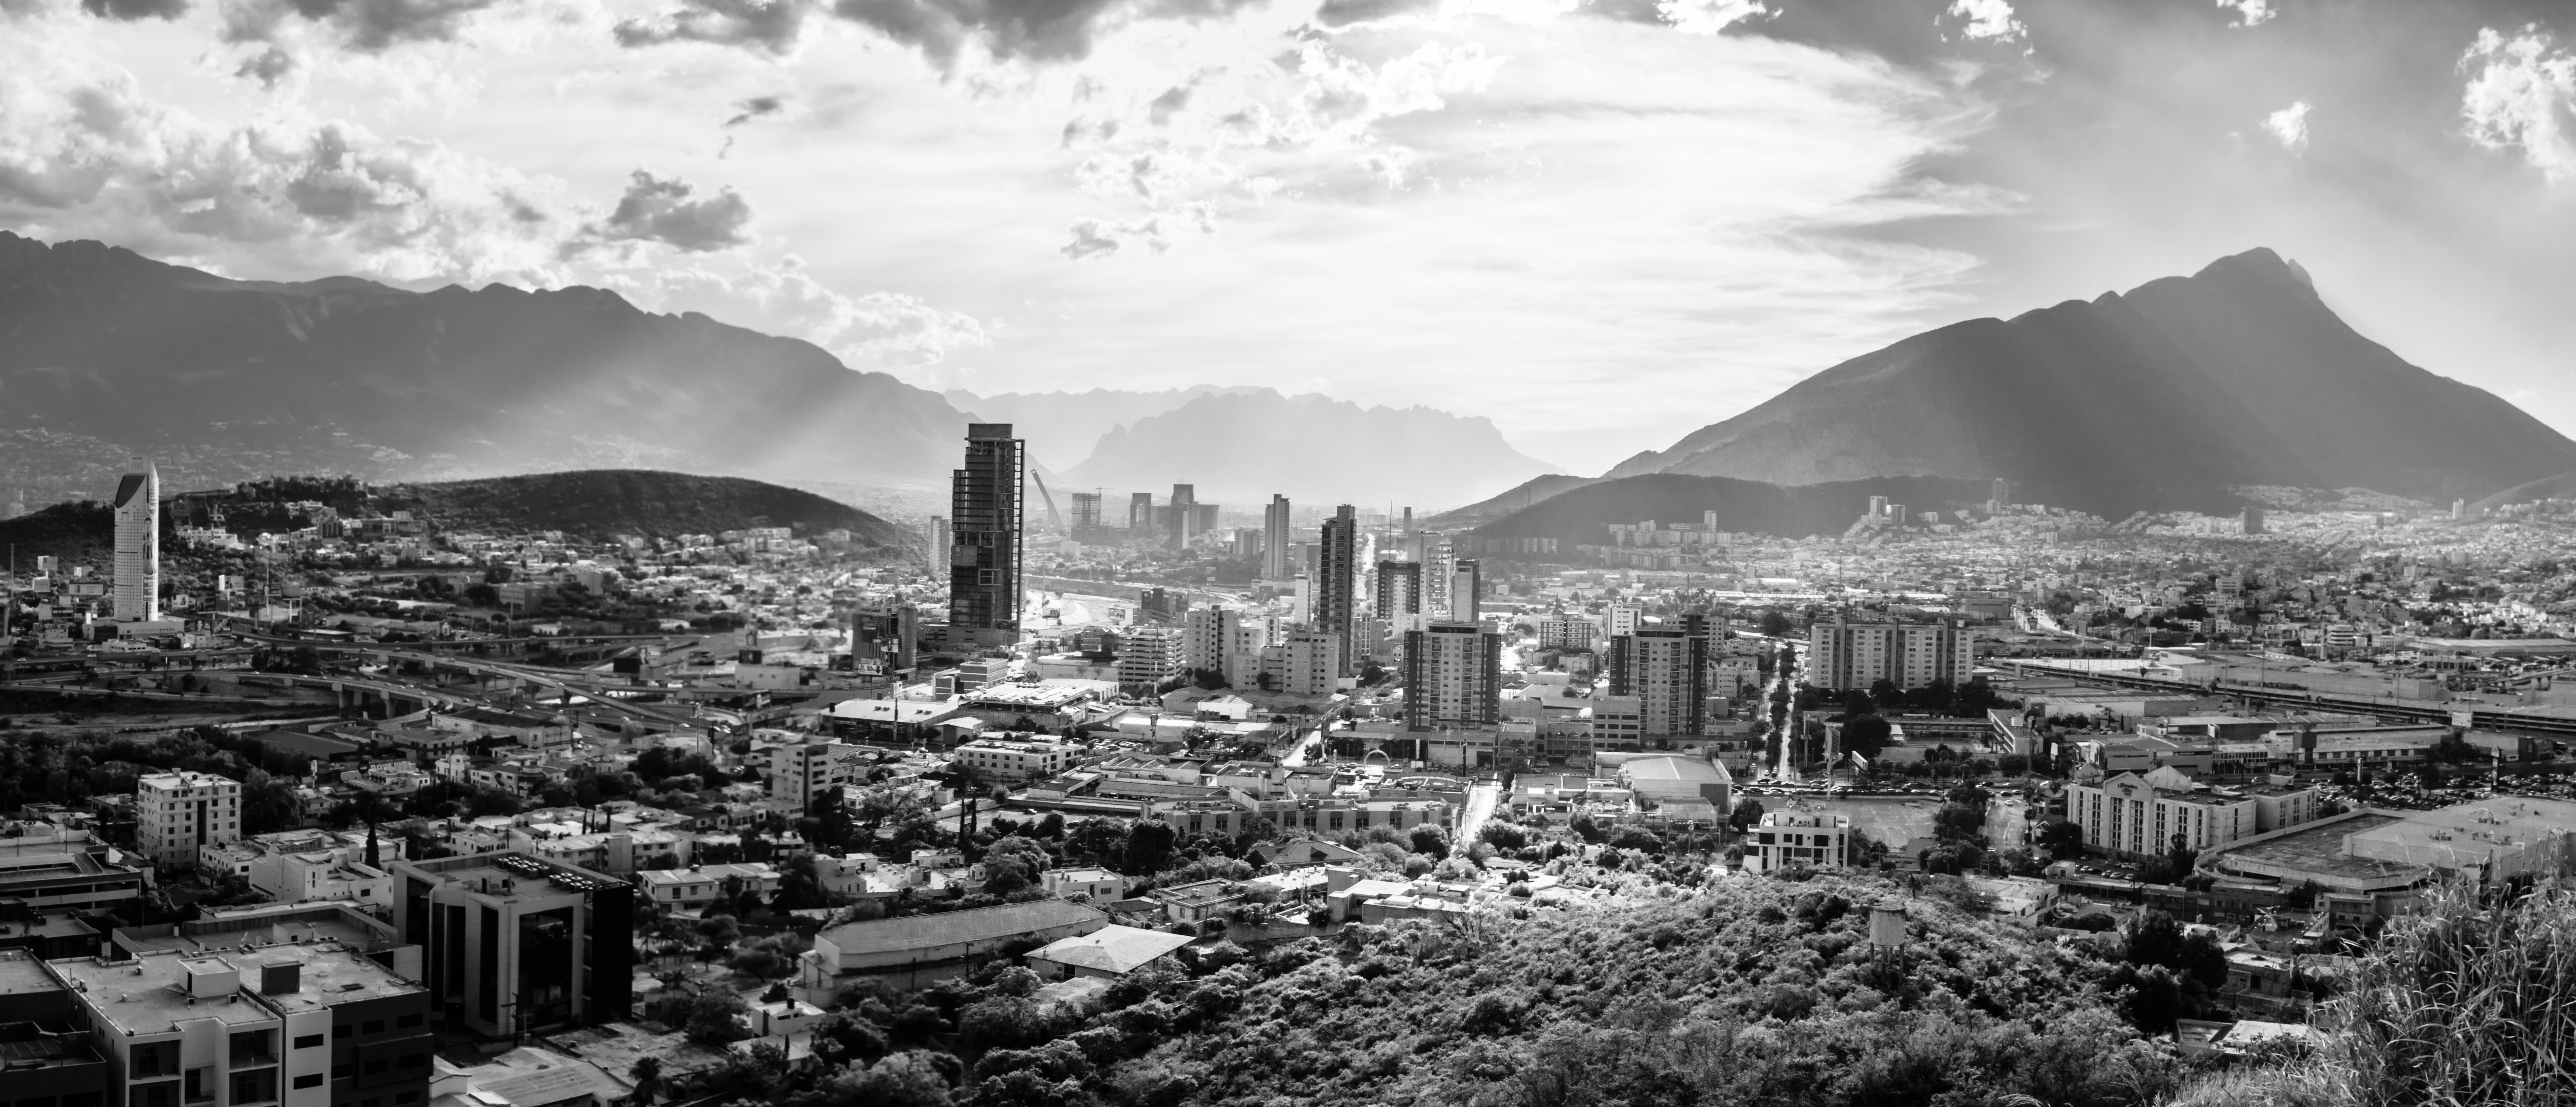
black and white, skyline, photography, city, cityscape, panorama, monochrome, metropolis, aerial photography, monochrome photography, residential area, atmospheric phenomenon, human settlement